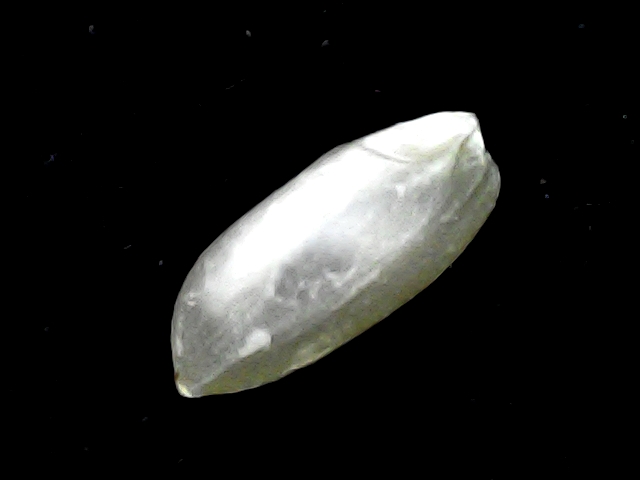
Rice variety: BD39